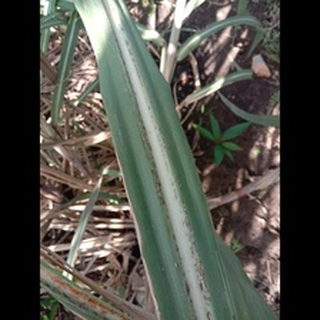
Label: sugarcane_rust